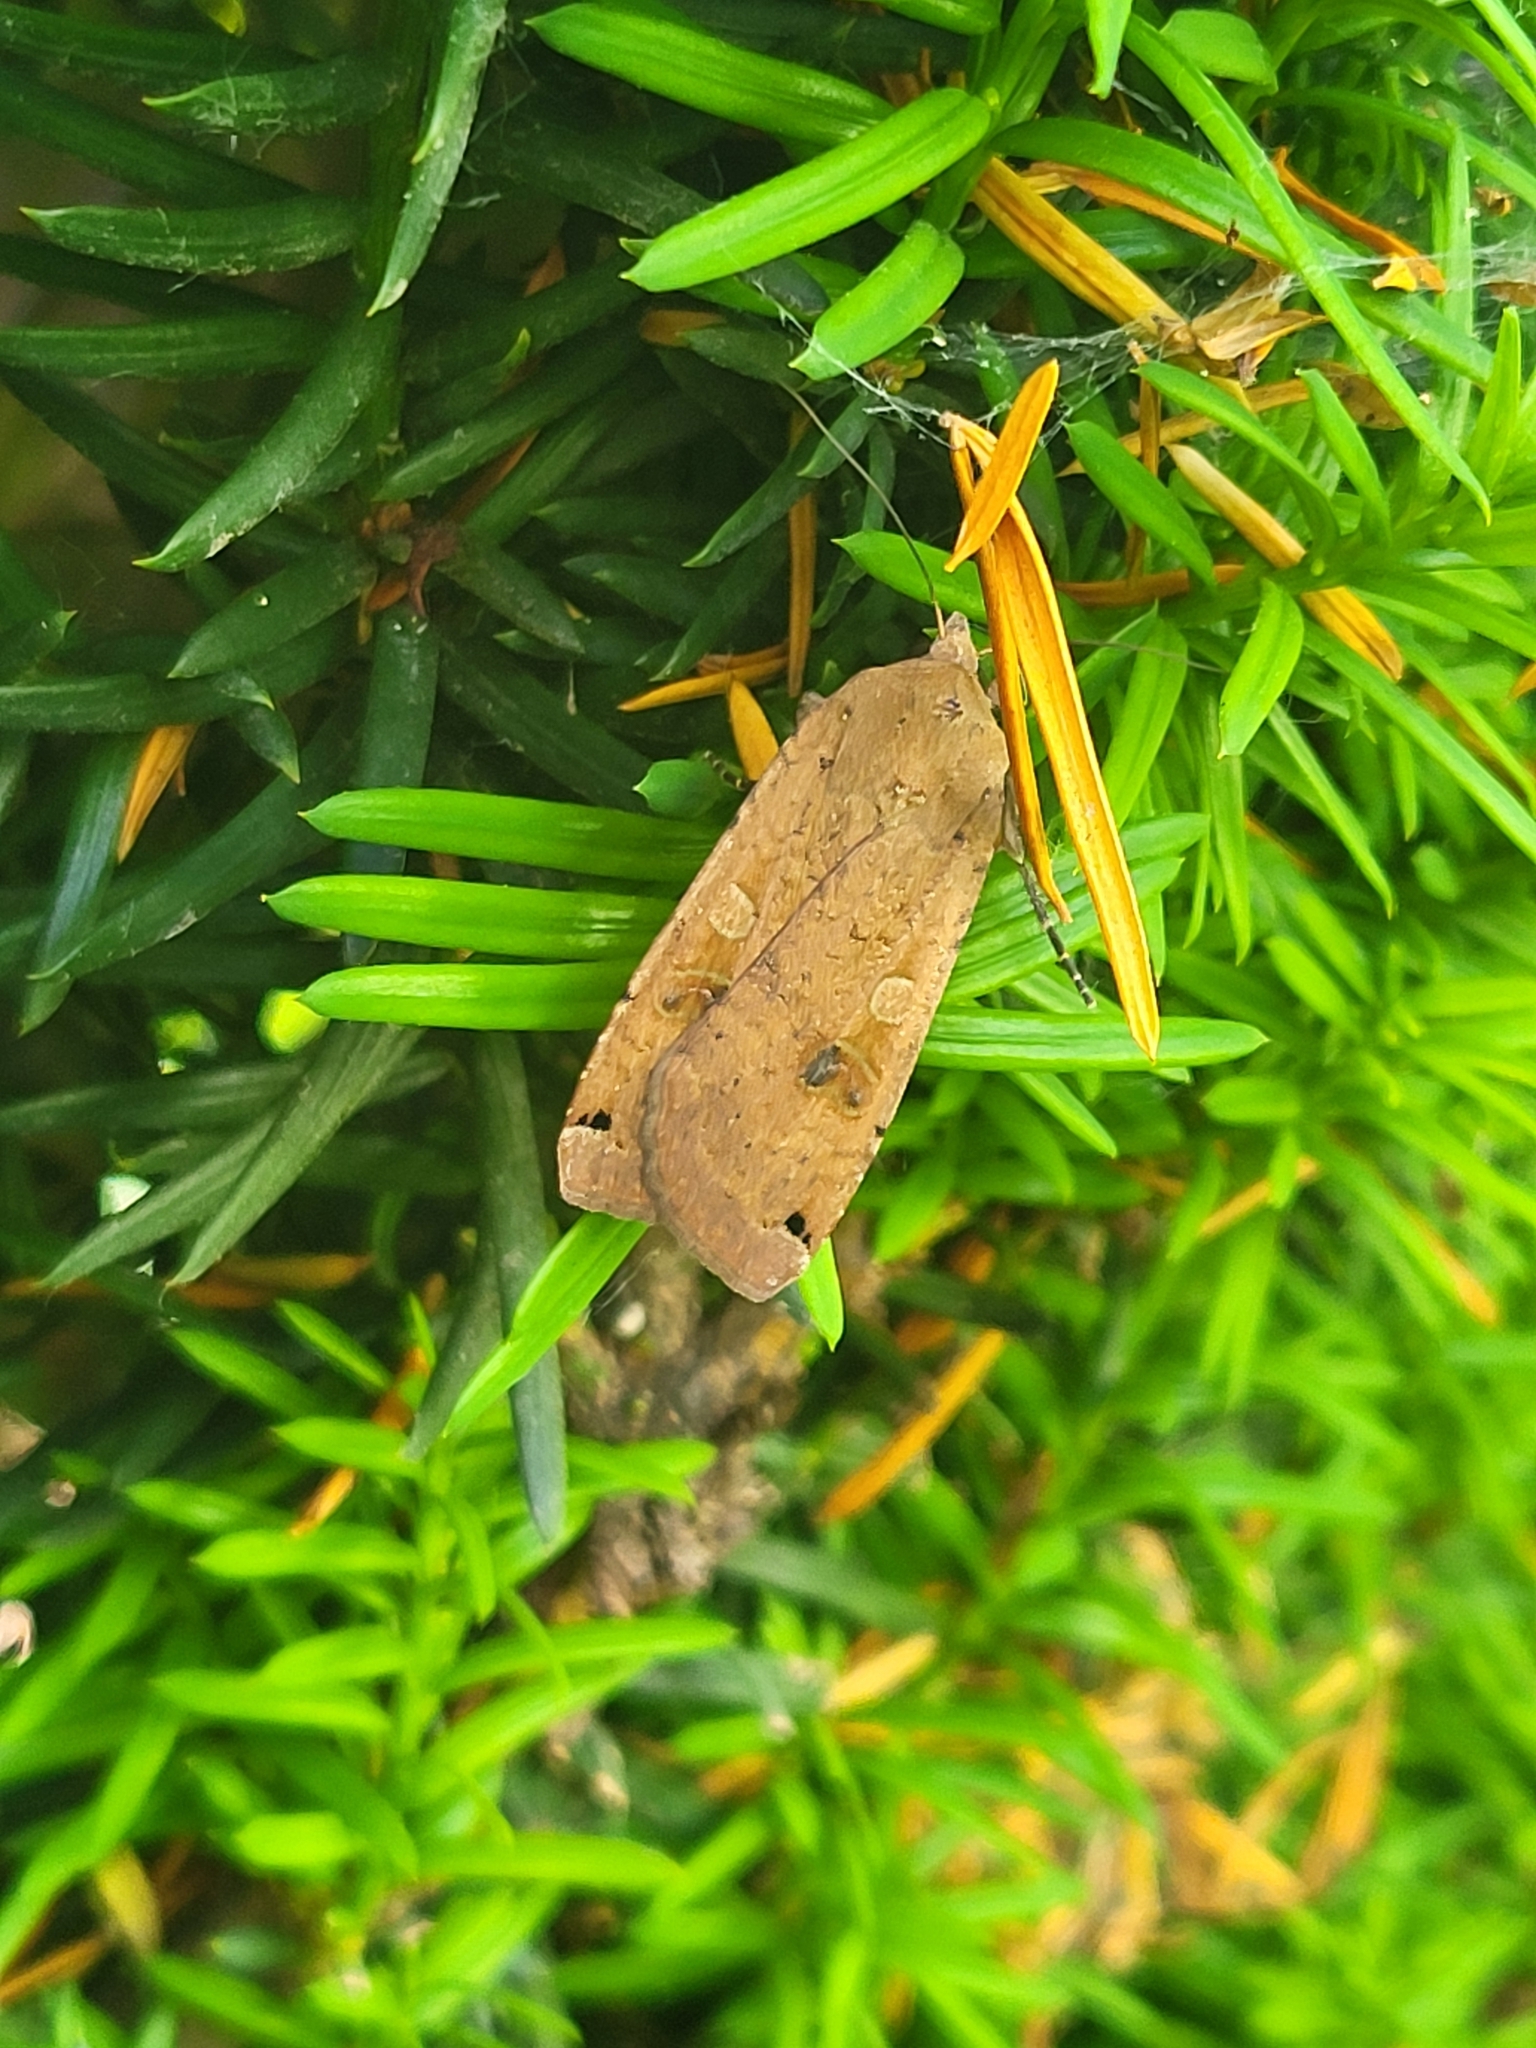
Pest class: cutworms